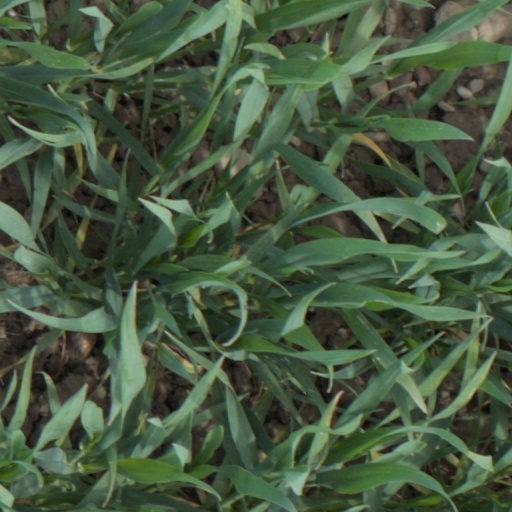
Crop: wheat